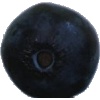
Label: blueberry